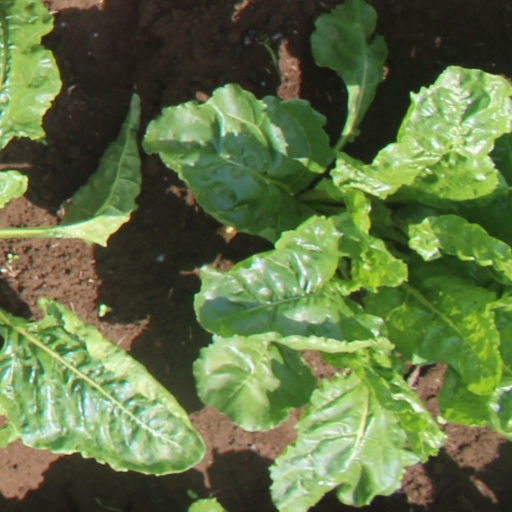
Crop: sugar beet